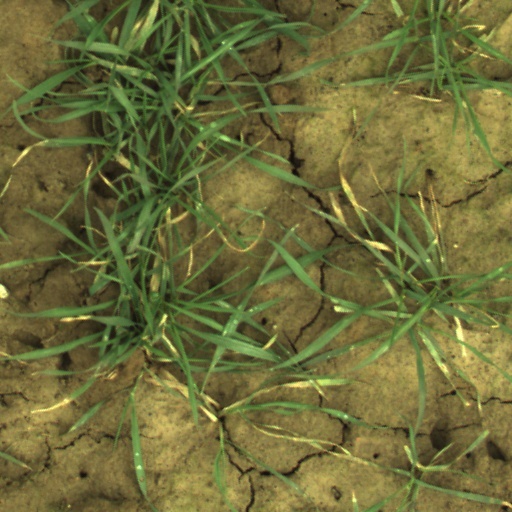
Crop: wheat